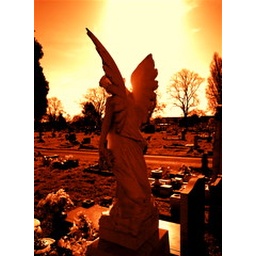
angel under a blood red sky